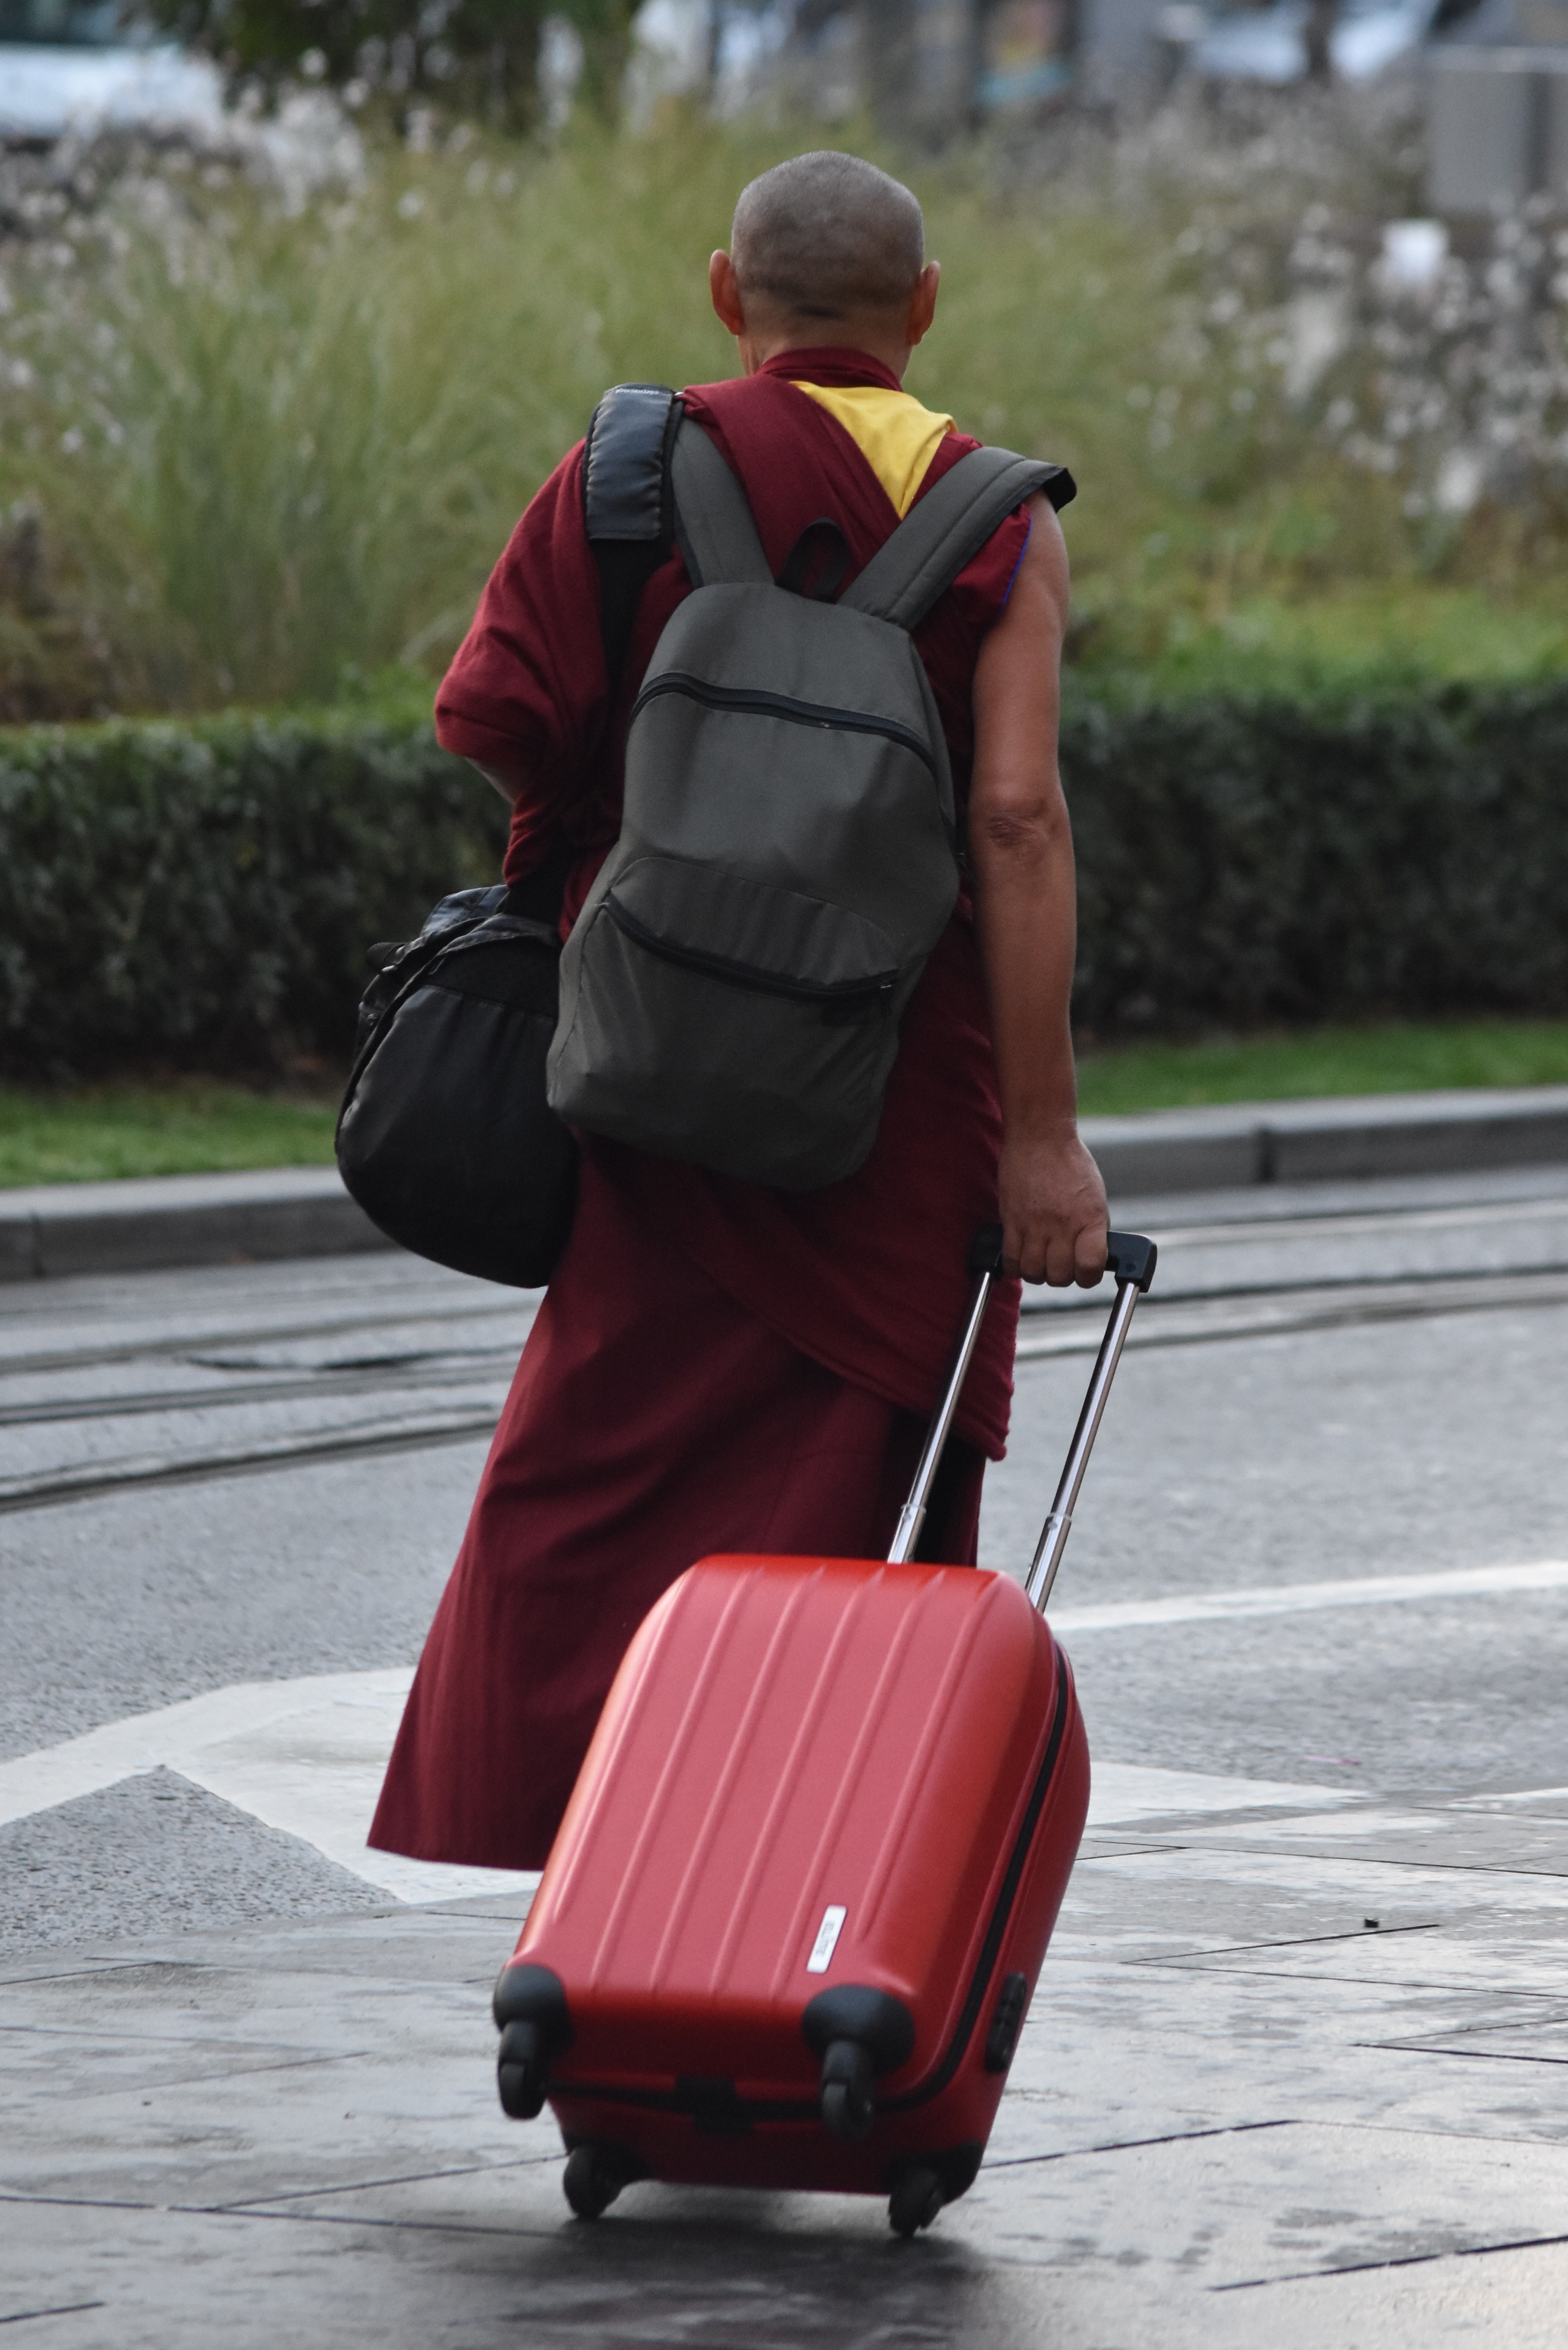
man, person, travel, red, vehicle, sitting, holiday, monk, buddhism, faith, suitcase, dalai lama, human positions, valise